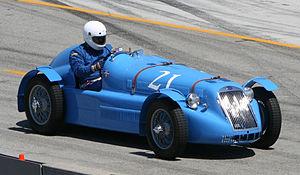
La Delage D6 ou Delage Type D6 est une voiture de prestige du constructeur automobile français Delage, fabriquée entre 1930 et 1940, puis de 1946 à 1954, par Delage.
"Louis Gustave Adolphe Gérard, né le 16 avril 1899 à Arras et décédé le 10 mai 2000 à Saint-Cyr-sur-Mer, fut l'un des meilleurs pilotes de course automobile français de son époque et prendra le départ de nombreuses épreuves pour voitures de Sport et de Grand Prix. Une carrière qu'il doit à la ténacité de son fils Jean-Yves qui, subjugué par une superbe Delage D8 exposée avenue de la Grande Armée, fit ""des pieds et de mains"" pour y attirer son père
En plus de deux cent trente ans d'histoire, les Écoles d'Arts et Métiers, devenues aujourd'hui Arts et Métiers ParisTech ont formé plus de cent mille étudiants, dont trente mille en vie, qui se retrouvent dans la société des ingénieurs Arts et Métiers. Nombre de ces gadzarts sont devenus célèbres, dans des domaines d'activités très variés en France et dans le monde entier. En voici une liste non exhaustive.
Delage est une marque automobile française, fondée en 1905 par Louis Delâge à Levallois-Perret, rachetée par Delahaye en 1935 et disparue en 1953.